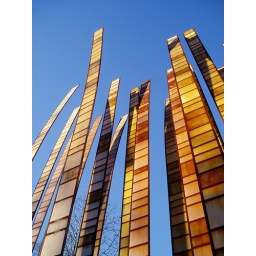
These metal tree like structures screen the parking lot from the Experience Music Project beside the Space Needle in Seattle.